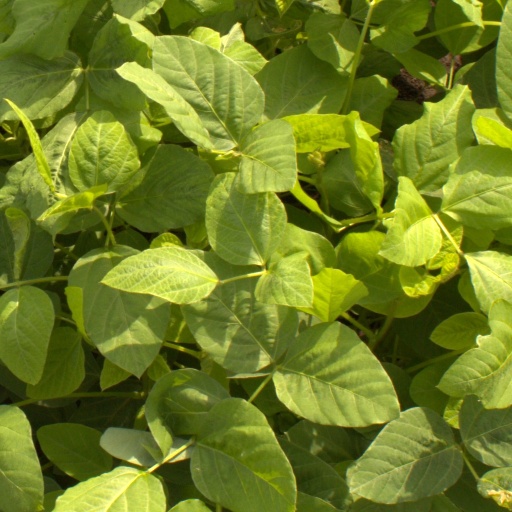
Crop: soybean